Churches of the Holy Archangels, Carei

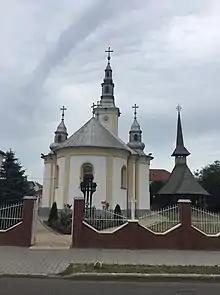
Orthodox church

The church located at #11 is Romanian Orthodox. Built by the Romanian Greek-Catholic community in 1752, it was seriously damaged by an 1834 earthquake, then repaired. Further renovations took place in 1876 and 1906. In 1923–1925, the wood roof shingles were replaced by sheeting, and the building electrified. In 1948, the new communist regime banned the Greek-Catholic Church and transferred the property to the Orthodox Church. The interior walls were painted in 1965. Stained glass was added in 1980, and in 1983, the roof and iconostasis were repaired.